Imperial Hotel, Tokyo

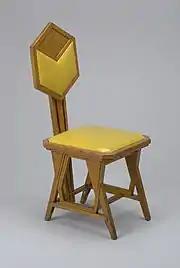
Peacock Chair, designed for the hotel

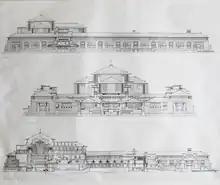
Imperial Hotel Tokyo plans design by Wright

In 1911, Frank Lloyd Wright was recommended to Aisaku Hayashi of the Imperial Hotel by Frederick W. Gookin, a fellow collector of Japanese art. By 1912, Wright was corresponding directly with Hayashi, but the death of Emperor Meiji put a hold on discussions. When discussions resumed, Wright traveled to Japan, leaving the United States on 11 January 1913. During his stay, Wright examined the site and drew some preliminary plans. He returned to the United States in May confident that he would get the commission. In early 1916, Hayashi, his wife, and Japanese architect Tori Yoshitake traveled to the United States, arriving at Taliesin in February. In addition to going over plan details before submitting them to the Hotel Board of Directors for final approval, the trip seems to have been made for Hayashi to see some of Wright's work in person, and to see how American hotels were run. Hayashi and his companions were back in Japan by mid-April, and the board had approved the plans in time for Wright to sail for Japan on 28 December 1916.